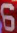
Number: 6